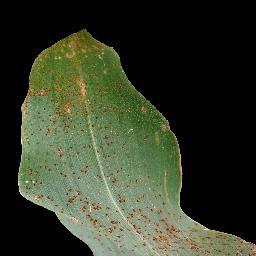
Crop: corn
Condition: (maize)_common_rust